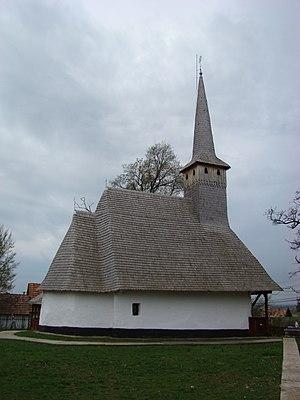
Ineu est une commune roumaine du județ de Bihor, en Transylvanie, dans la région historique de la Crișana et dans la région de développement Nord-Ouest.